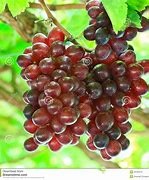
Label: grape